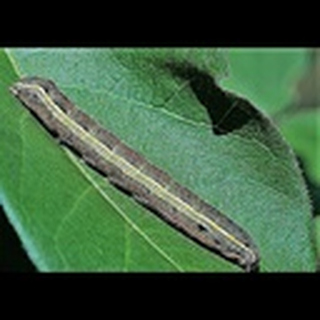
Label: cotton_army_worm